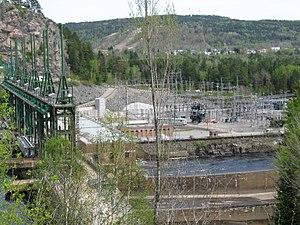
Poste de départ de la centrale de La Tuque d'Hydro-Québec, à La Tuque, Québec. Cette centrale d'une puissance de 263 MW a été inaugurée en 1940.
La Tuque est une ville du Québec, située en Mauricie dans l'agglomération de La Tuque. Elle compte 11 001 habitants en 2016. Trois réserves indiennes y sont aussi enclavées, sans faire partie administrativement de la ville.